WGRM (AM)

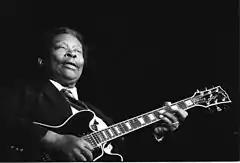
B.B. King performing in France in 1989

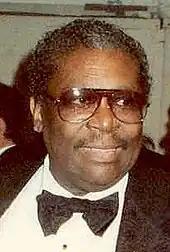
B.B. King in 1990

In the early twentieth century, the voices of African Americans were rarely heard on the radio in the Southern United States. A notable exception to this rule was live broadcasts of gospel music. In the 1940s, WGRM aired live performances by gospel groups on Sunday afternoons, including the Famous St. John's Quartet of Inverness, Mississippi. Some sources place the first appearance of the quartet on WGRM in 1940 and some in 1943, but all agree that the group featured young Riley King on guitar in his broadcast debut. After several years, Riley King moved to Memphis where he took on the nickname "Beale Street Blues Boy" which was in turn shortened to B.B. King. In the early 1950s, pianist Bobby Hines, bluesman Matt Cockrell, and L.C. "Lonnie the Cat" Cation all recorded songs in these studios. The Mississippi Blues Commission has placed a historical marker at the (now former) WGRM studios and they were the third stop added to the Mississippi Blues Trail, highlighting locations critical in the development of blues music.